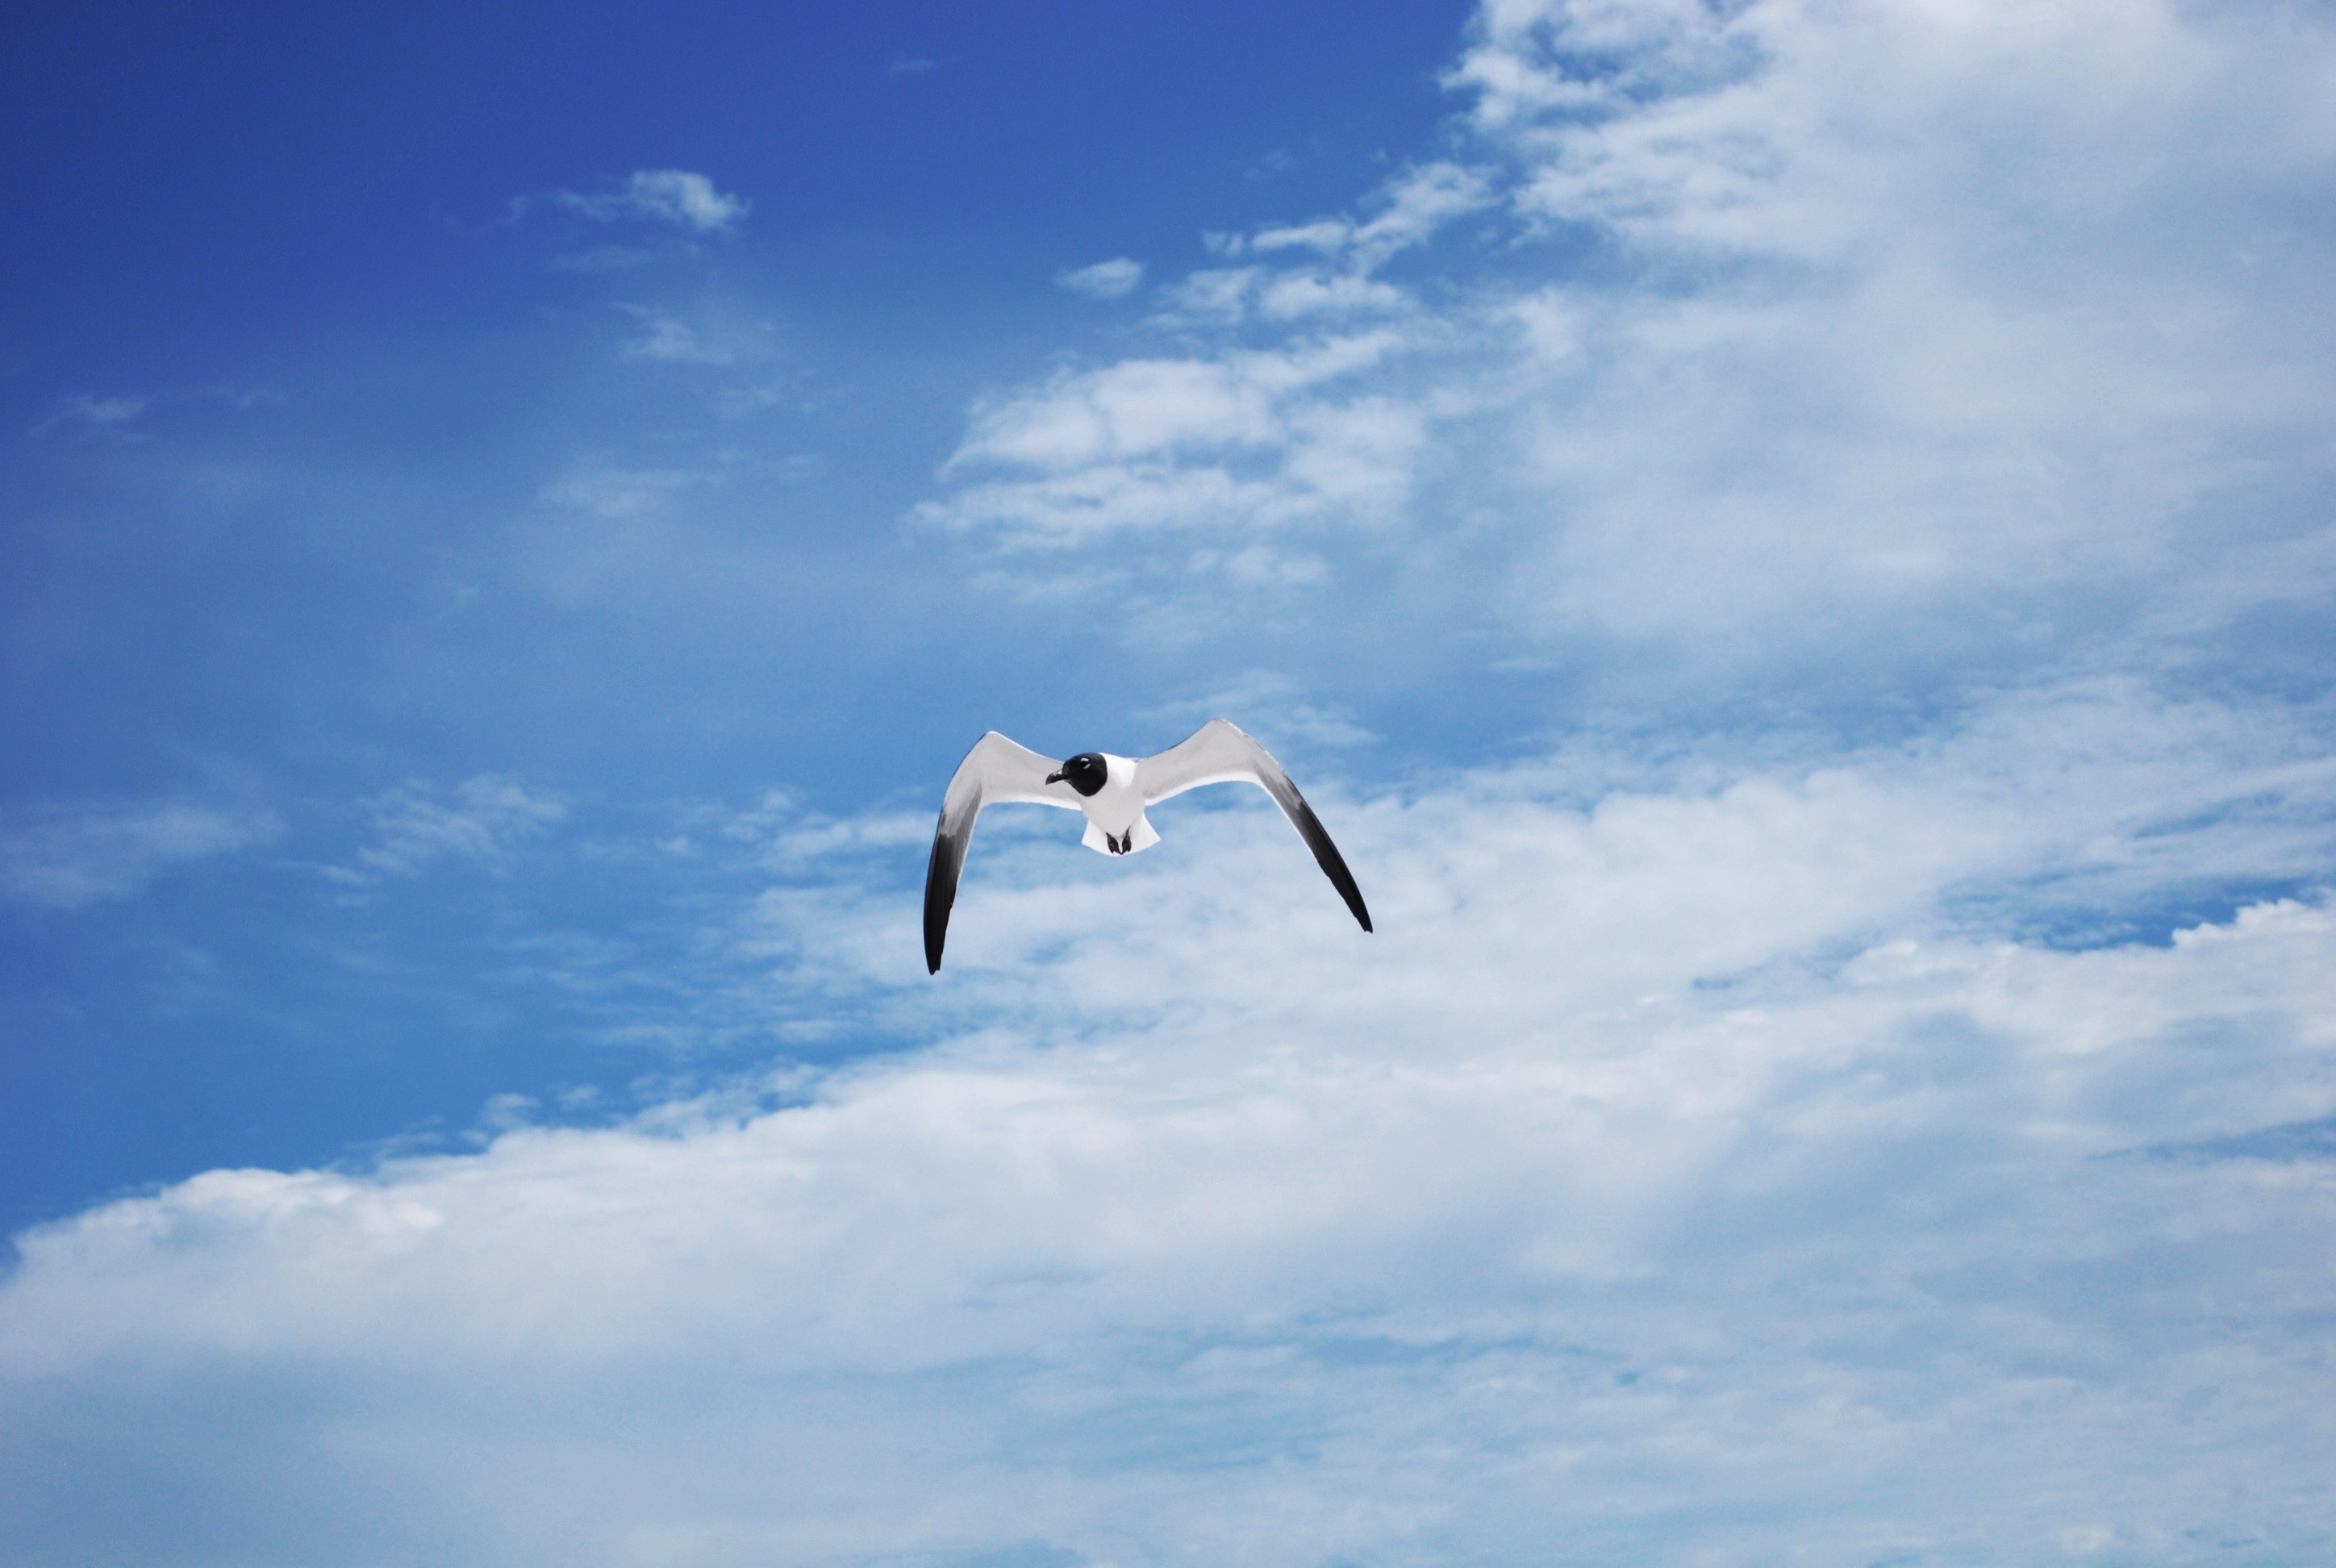
sea, bird, wing, cloud, sky, wave, wind, seabird, gull, flight, blue, toy, charadriiformes, atmosphere of earth